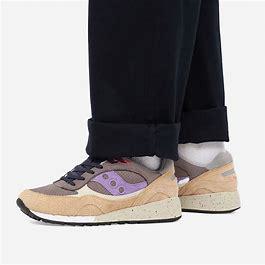
Brand: Saucony
Model: Shadow 6000